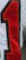
Number: 1